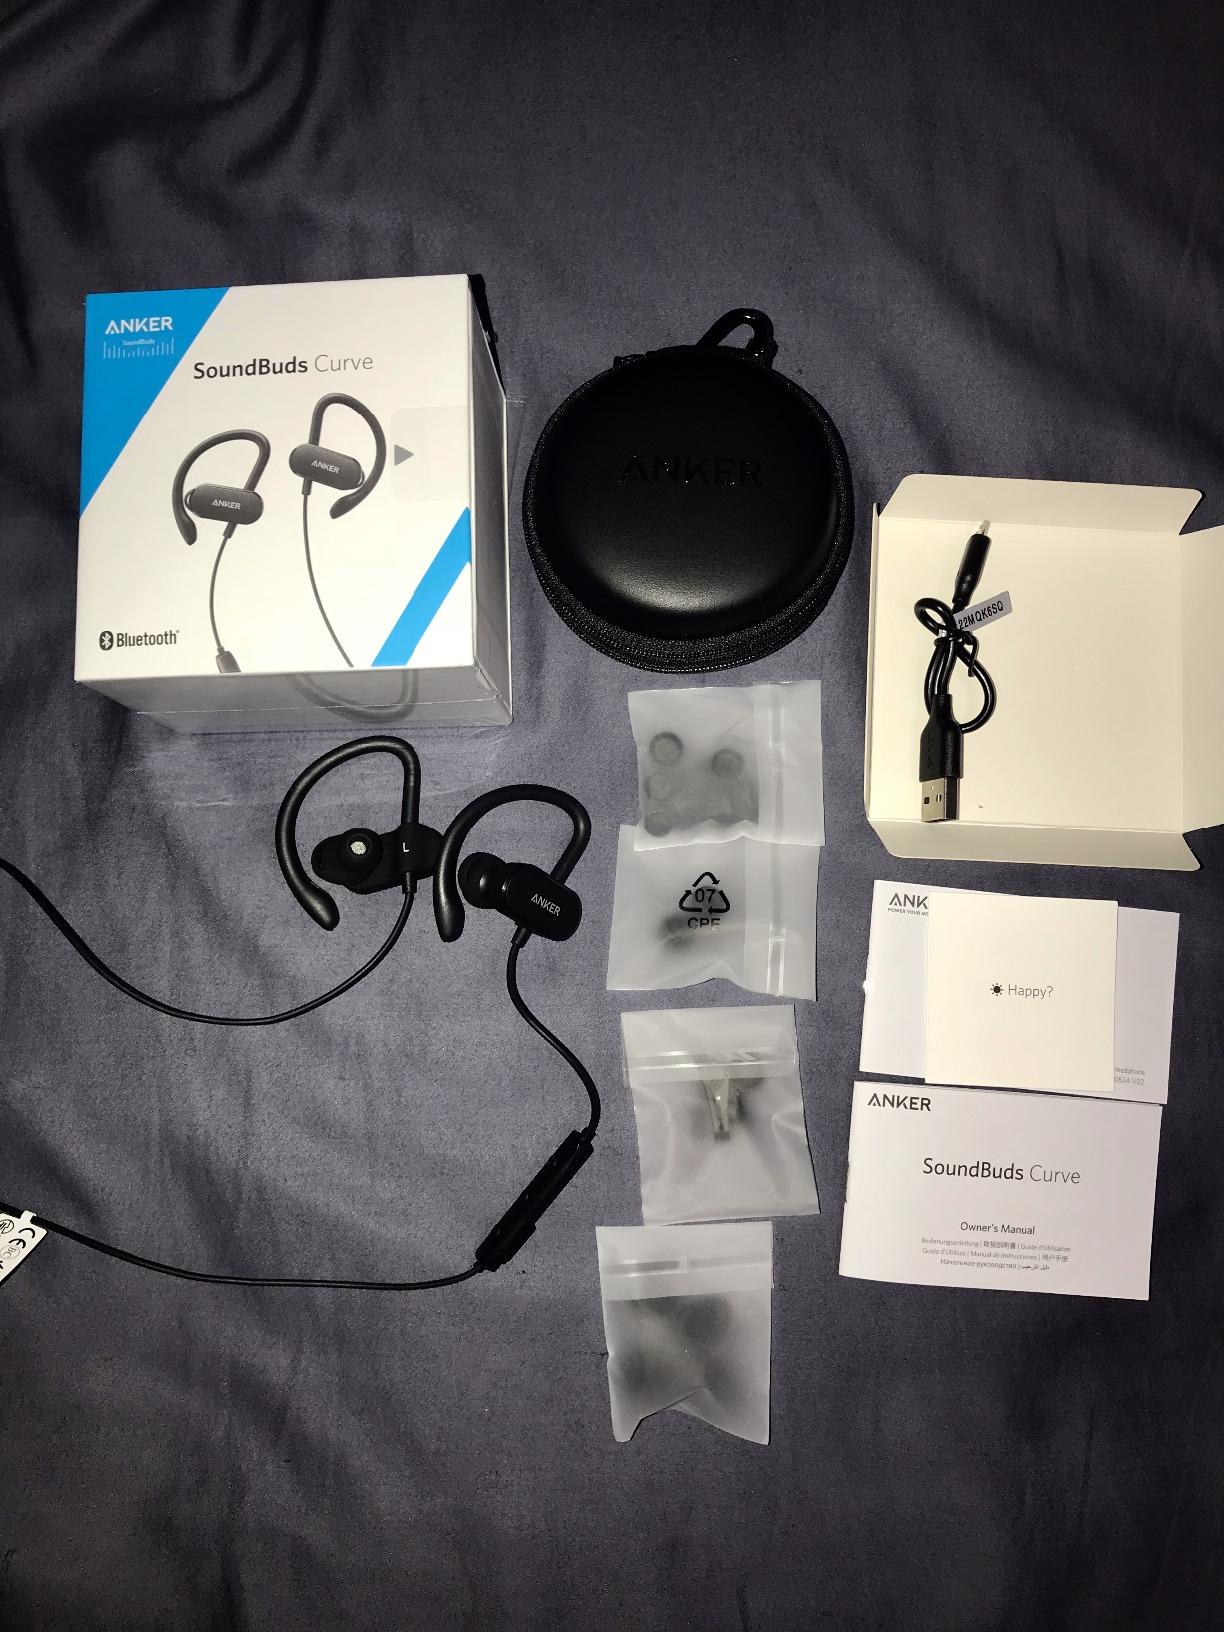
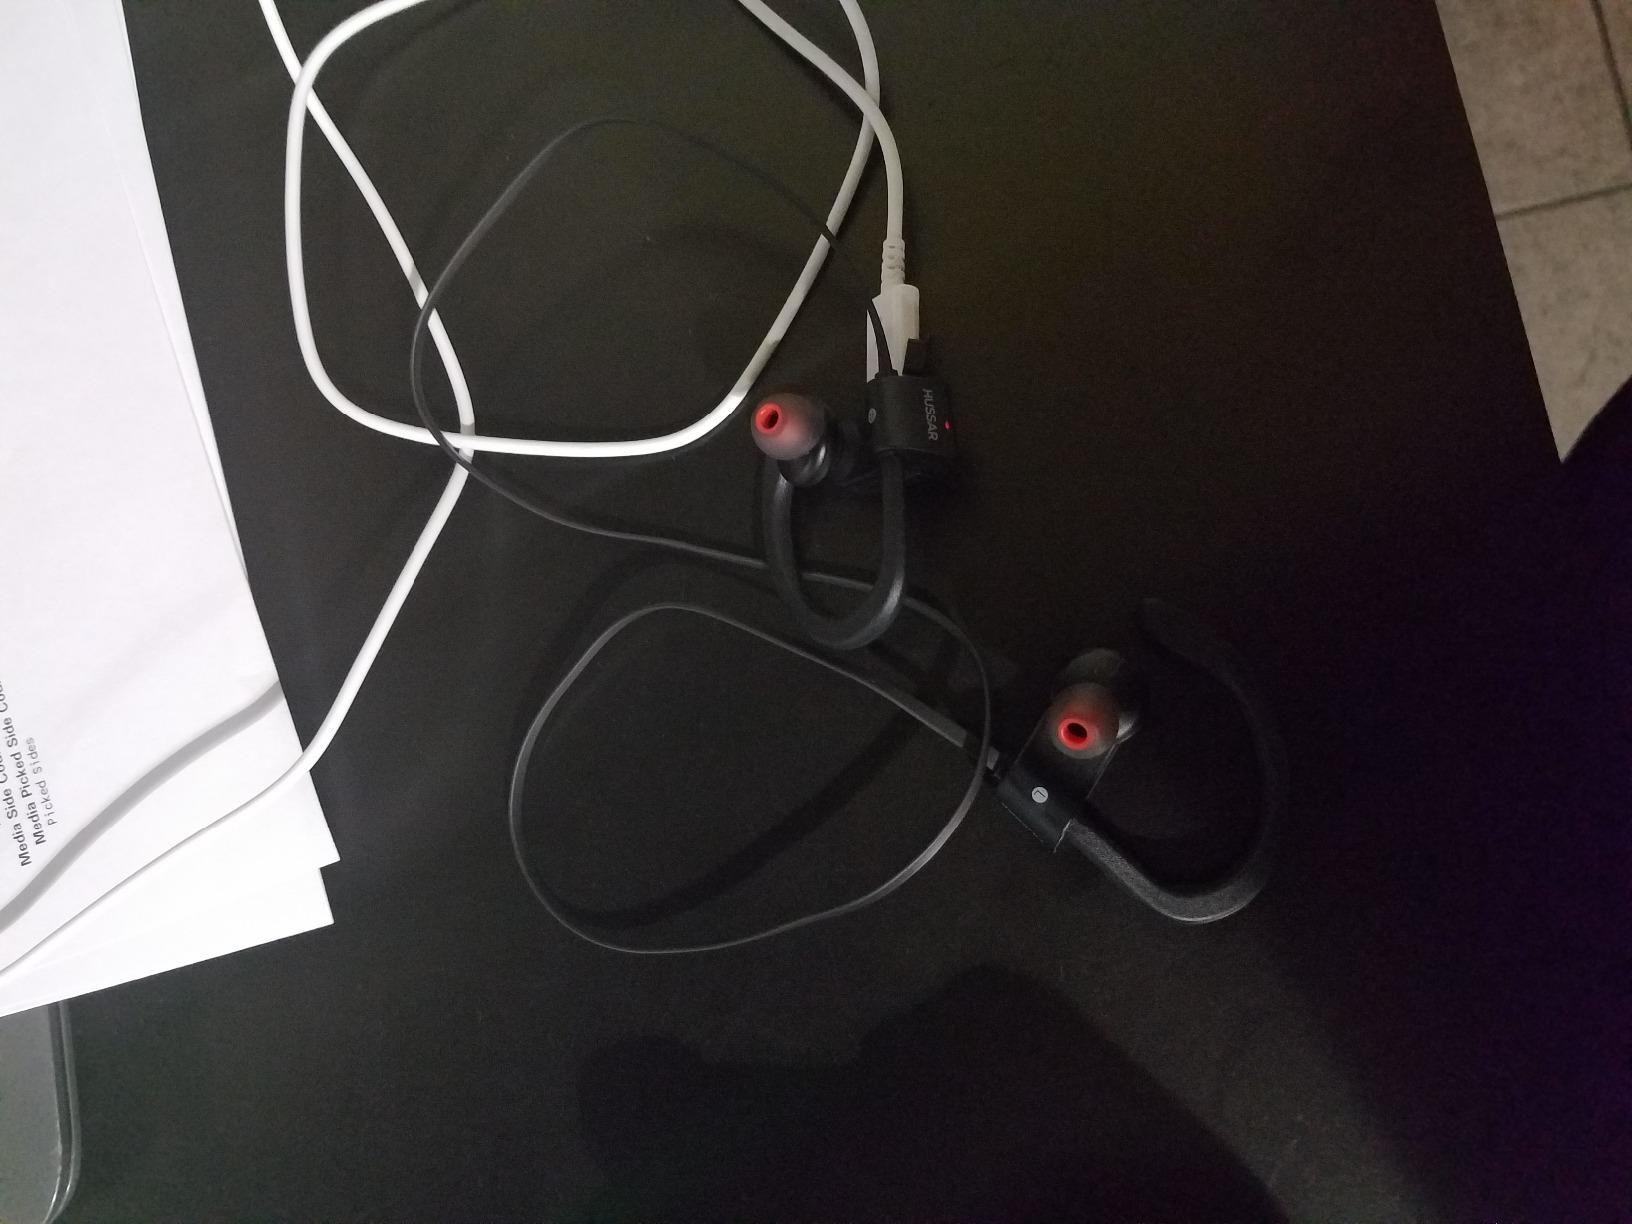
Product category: headphones
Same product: no